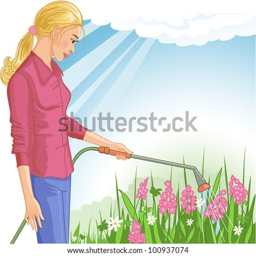
young woman watering flowers in the garden